144th Airlift Squadron

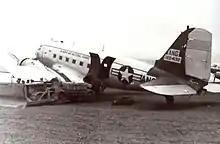
144th Air Transportation Squadron – Douglas C-47A-45-DL 42-24132, about 1960

One of the more notable missions flown by the 144th ATS was "Operation Santa Claus", which began in December 1957 when the squadron was called on to make an emergency airdrop of supplies to the community of St. Mary's Mission on the Yukon River in southwestern Alaska. The 144th later "adopted" the village. The program continued over the years and grew to the point that, by 1972, virtually the entire city of Anchorage supported it. The annual Christmas gifts continued until 1977 when other mission requirements forced the unit to end it.